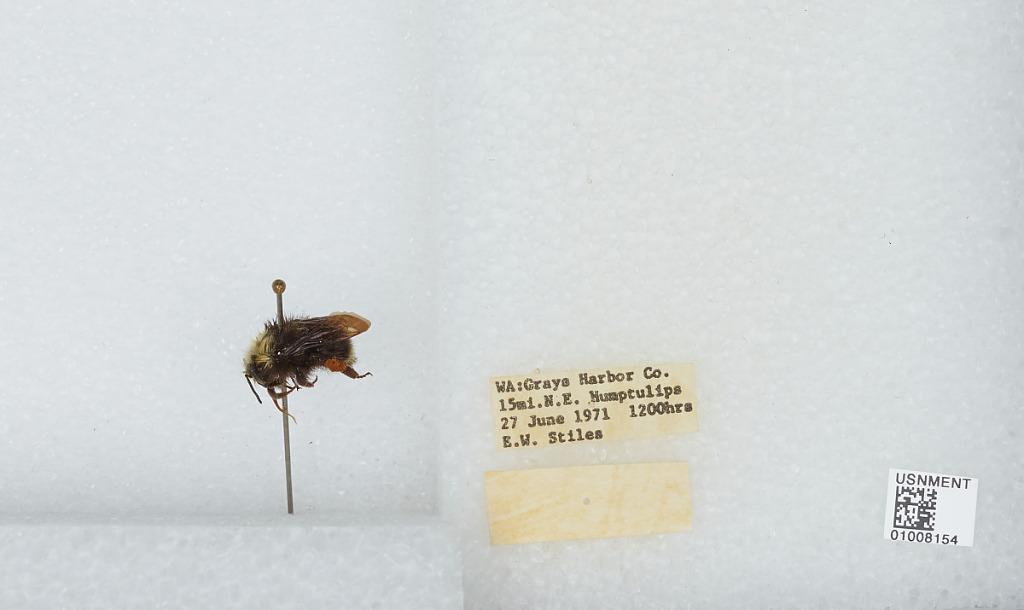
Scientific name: Bombus (Pyrobombus) caliginosa (Frison)
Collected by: E. Stiles
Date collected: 1971-6-27
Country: United States
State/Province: Washington
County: Grays Harbor
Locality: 15 miles northeast of Humptulips
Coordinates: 47.3222, -123.75